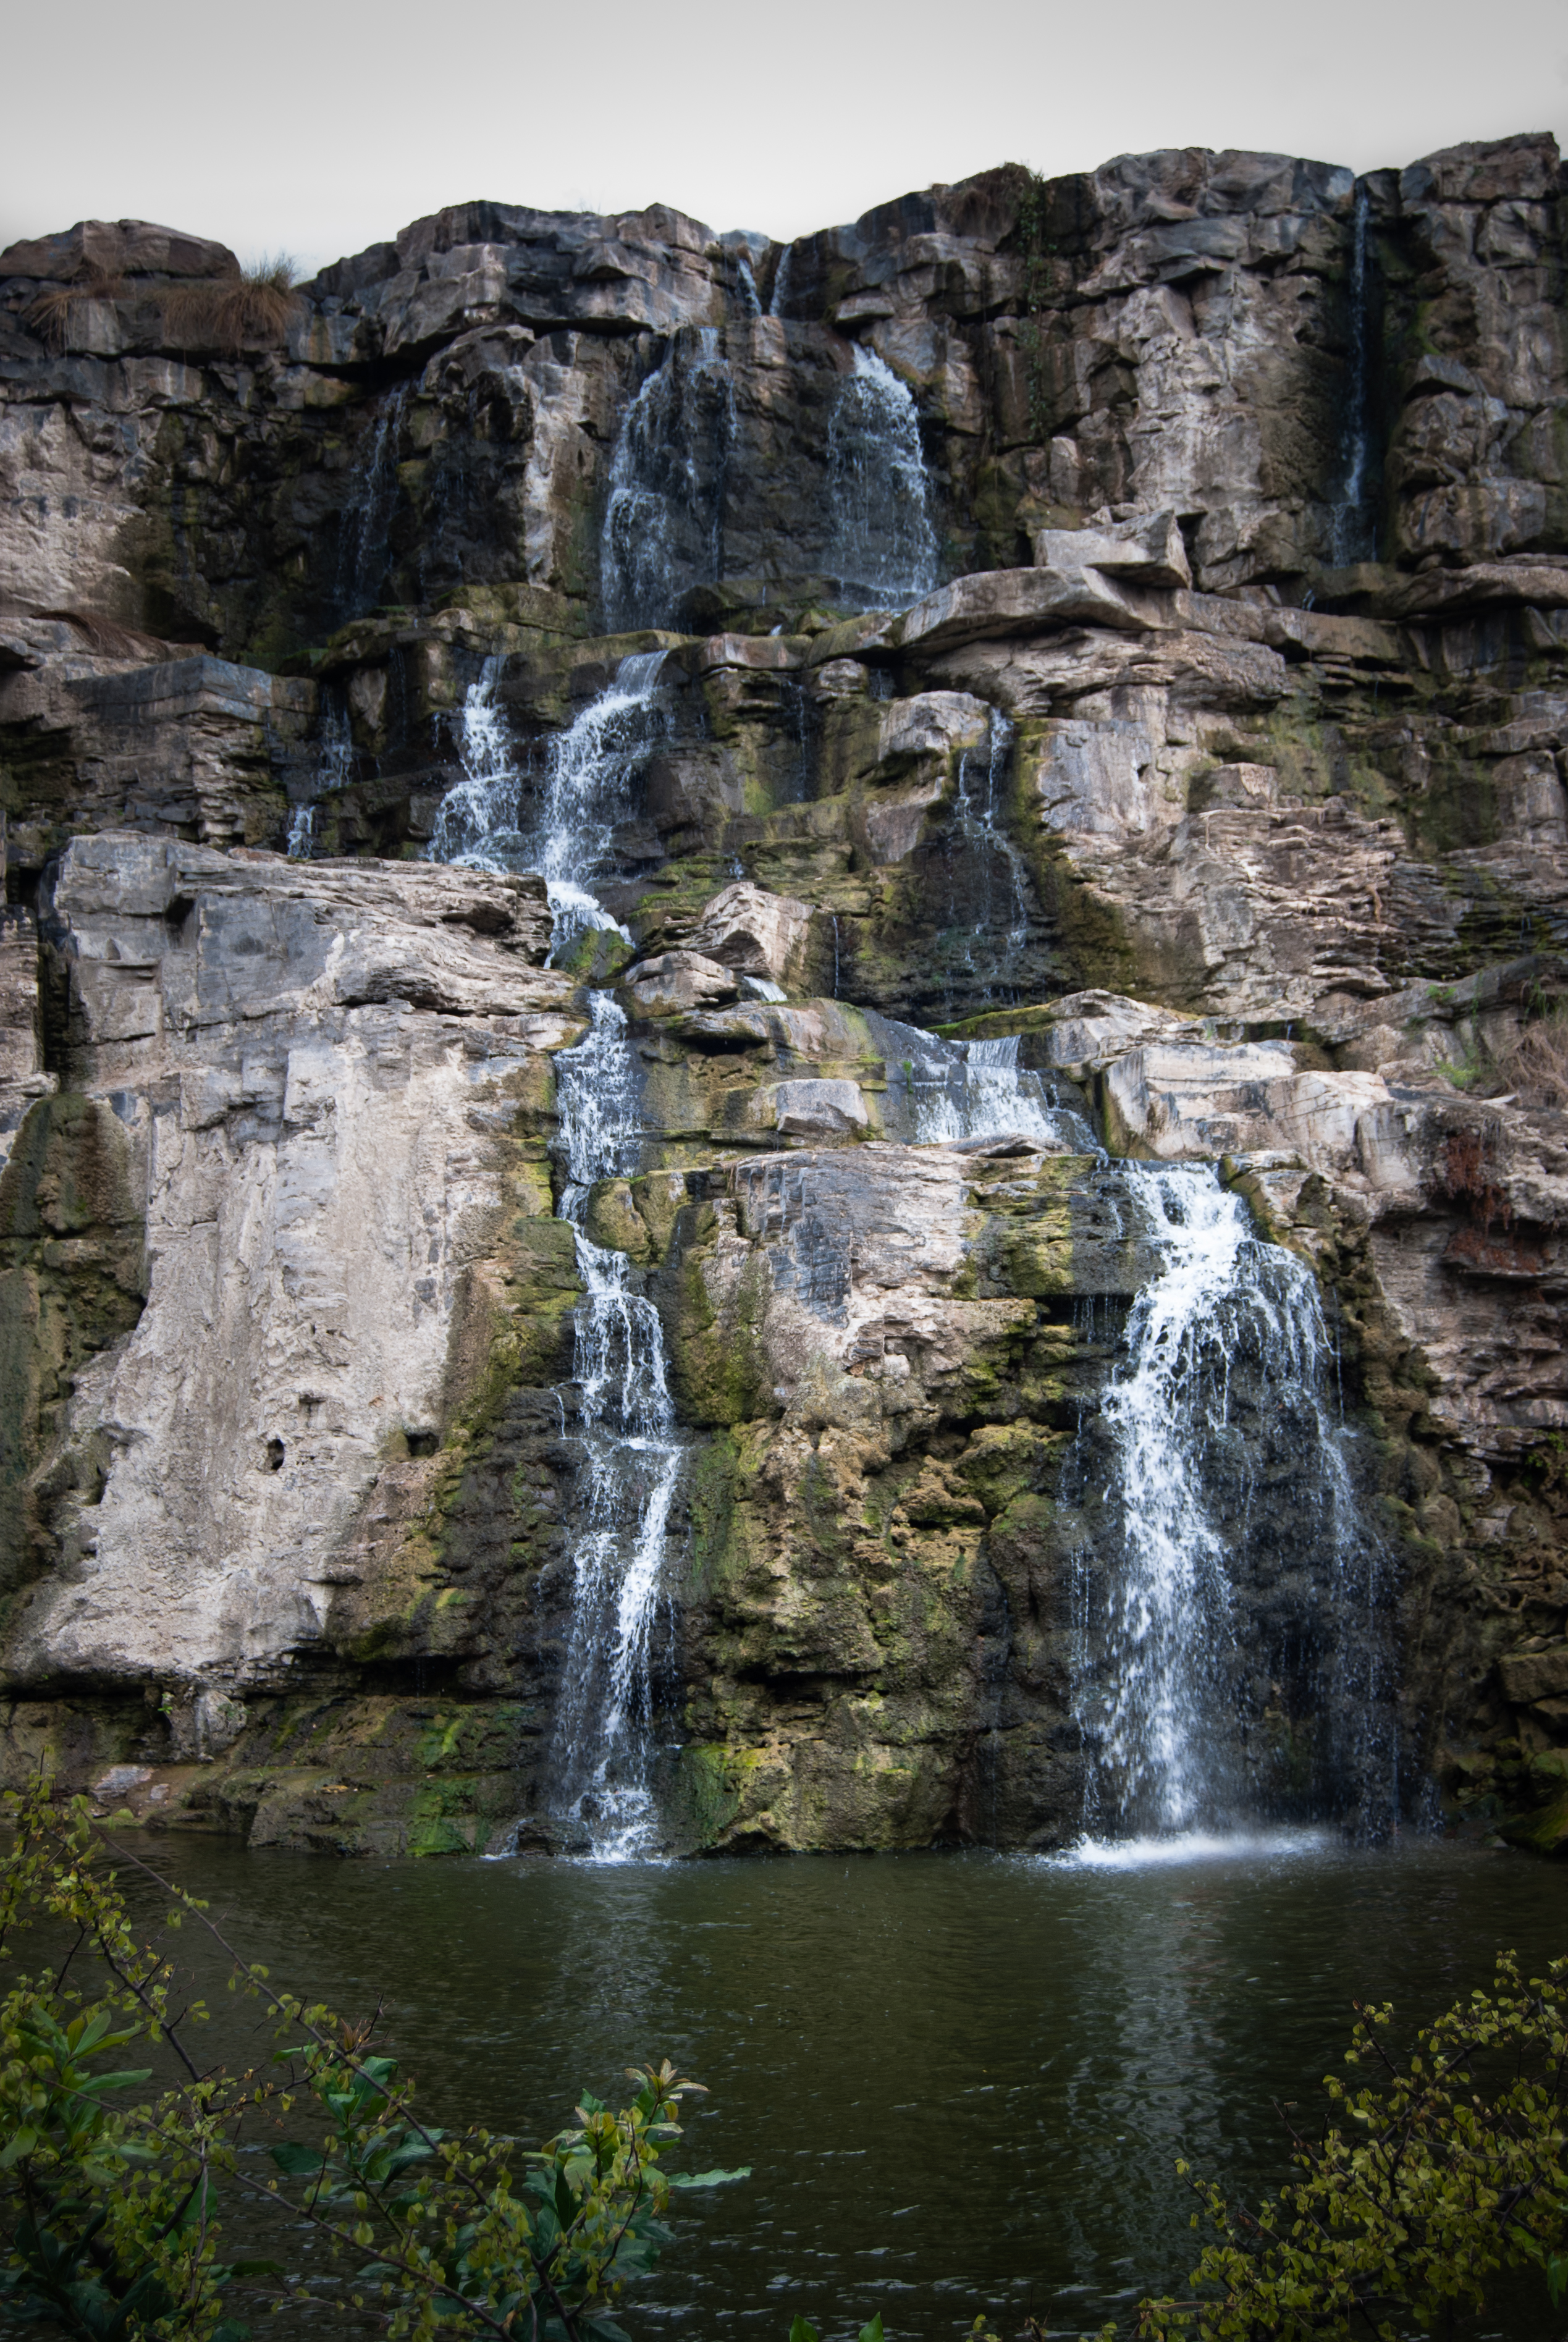
landscape, water, nature, rock, waterfall, mountain, river, formation, cliff, environment, idyllic, scenic, rocky, terrain, plants, body of water, leaves, falls, waterfalls, water feature, royalty free images